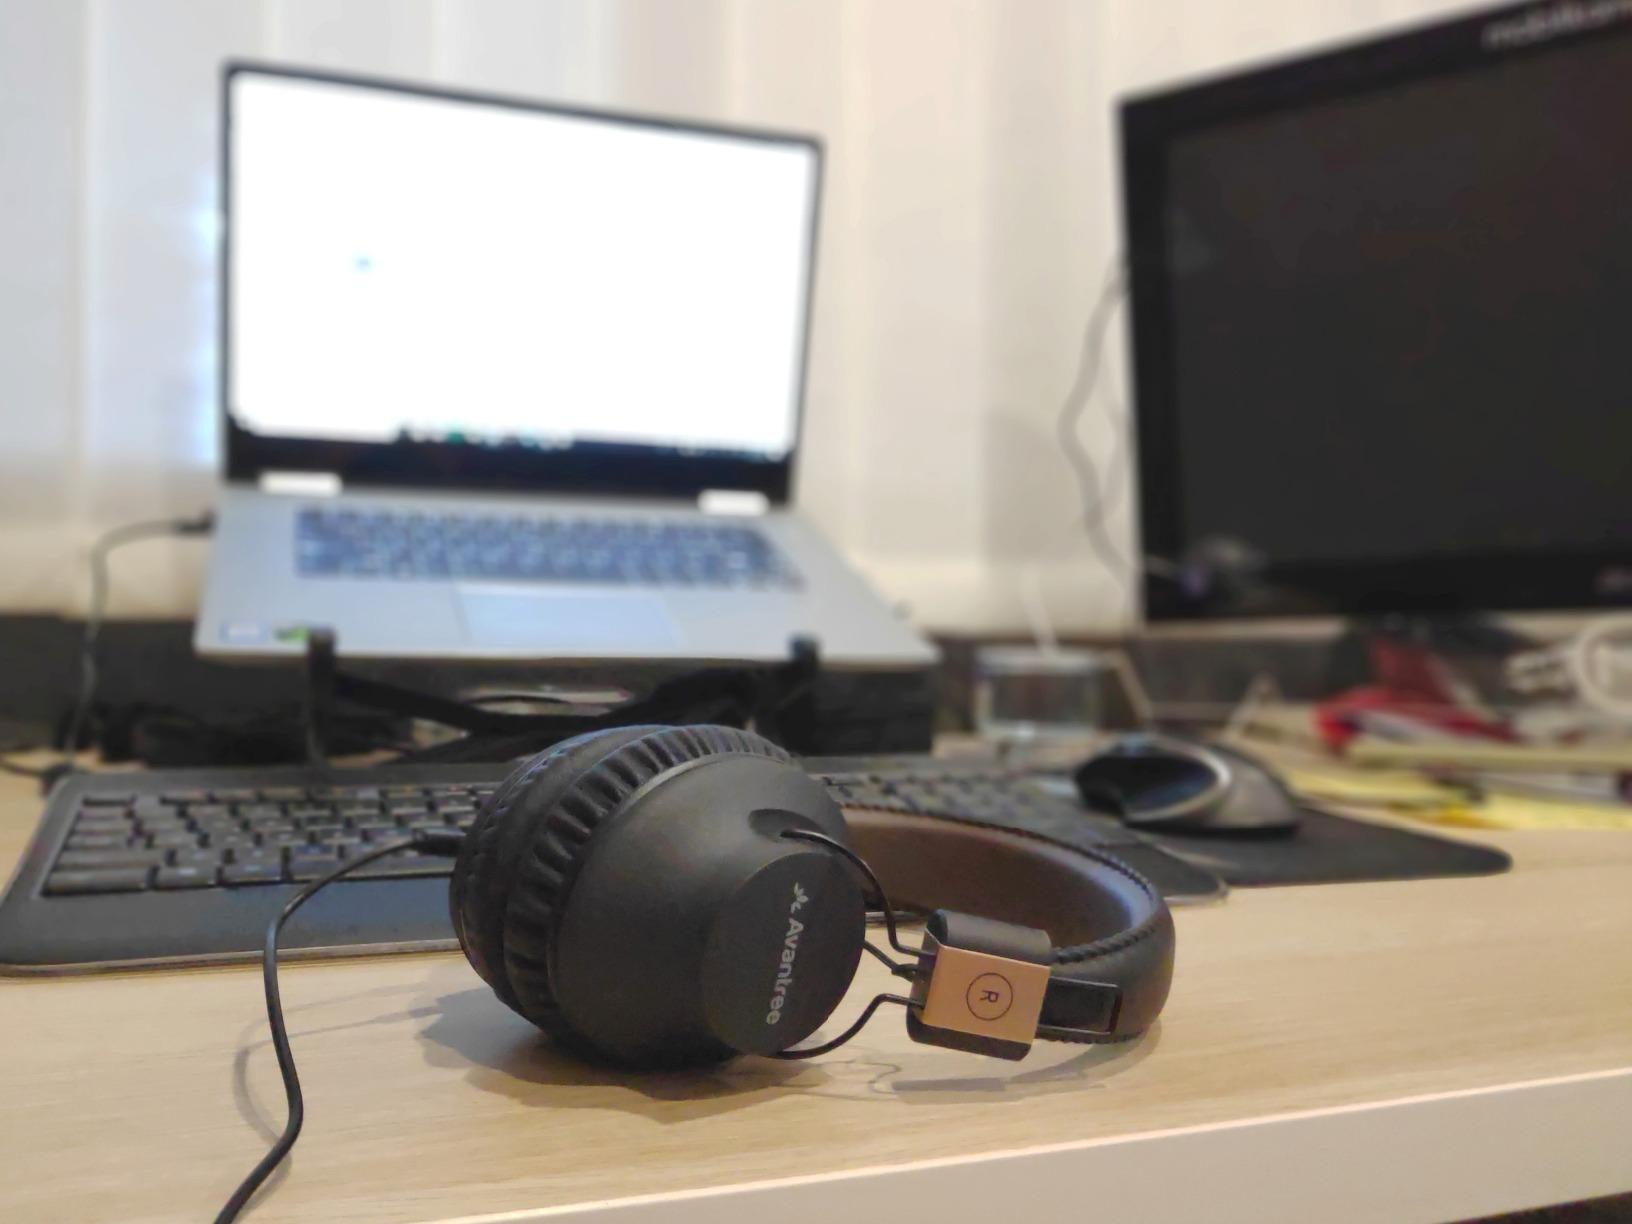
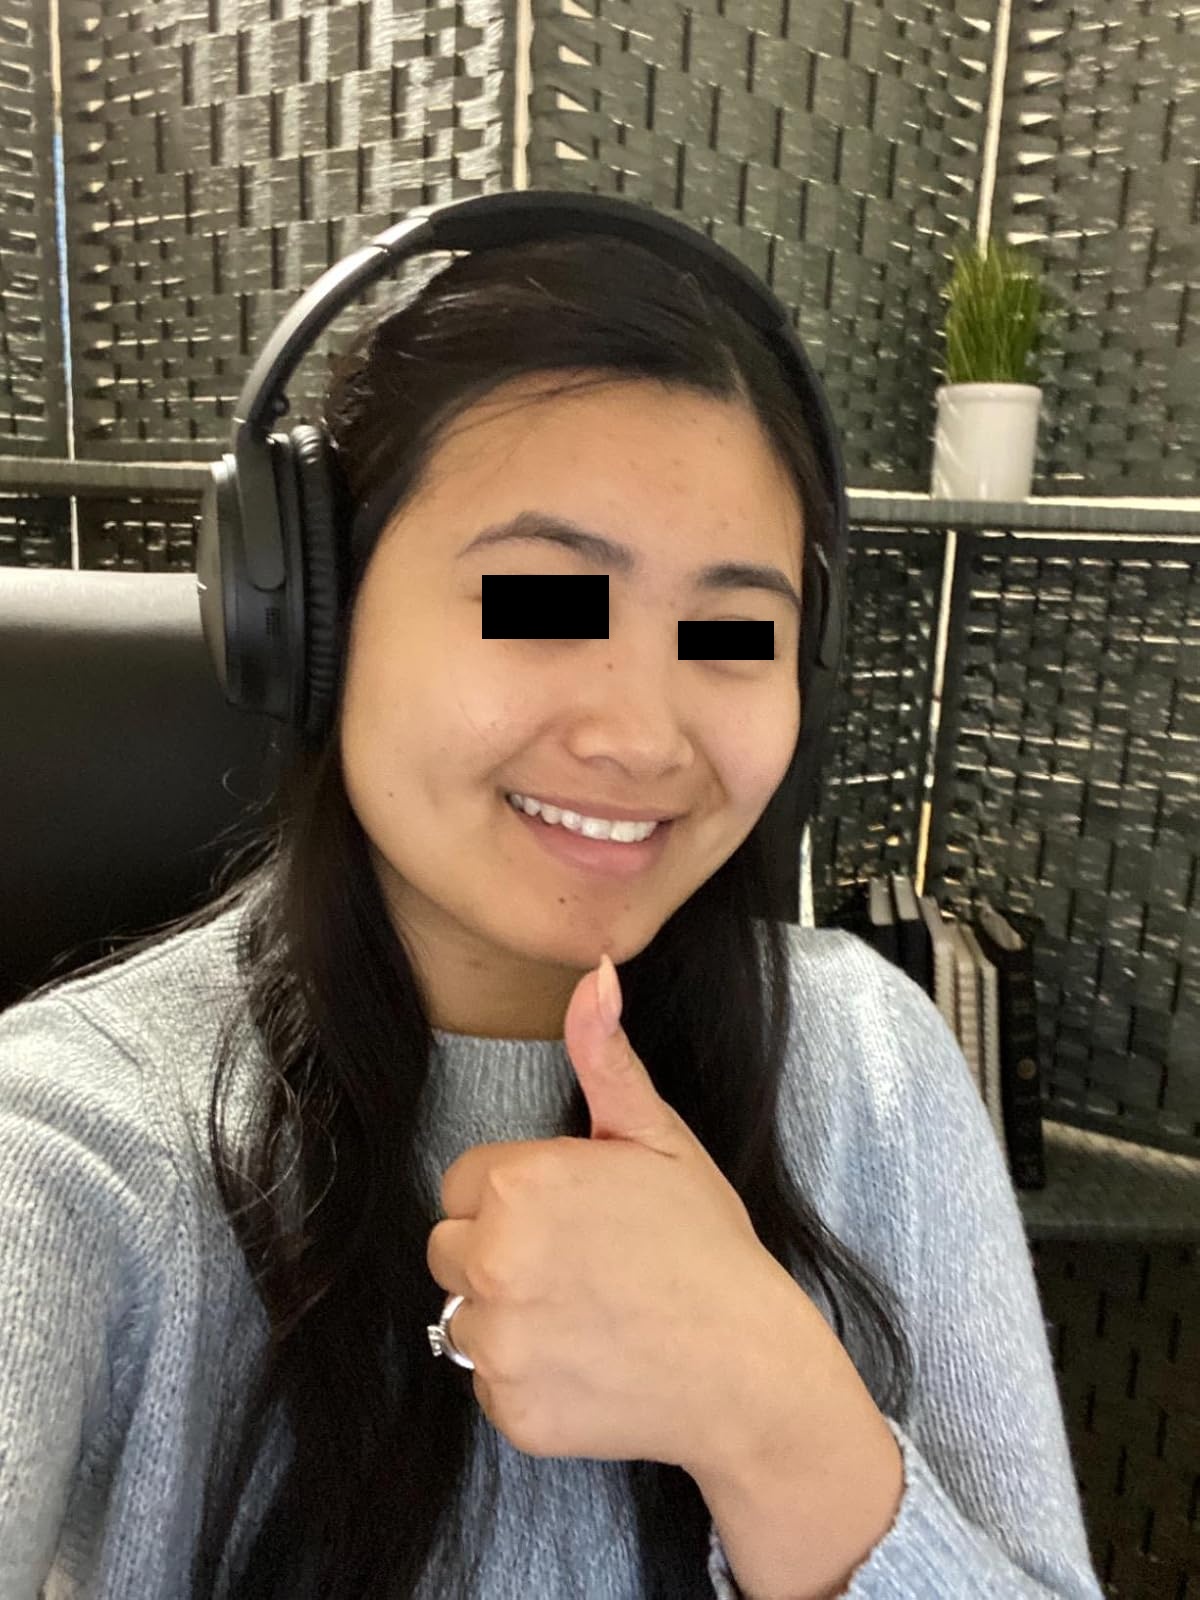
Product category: headphones
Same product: no